New Zealand Wide Pro Wrestling

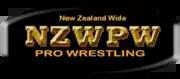
NZWPW logo used from 2005 to 2013

NZWPW was formed in October 2003 by martial arts trainer, former New Zealand Sumo Wrestling champion and head of Petone's He Toa Sports Association, Martin Stirling. Stirling noticed a new generation of wrestling fans, brought up on WWF action. With a wrestling ring already set up at his He Toa gym, Stirling sent an invitation for prospective Wrestlers. Four men answered the call, X-Rated, Juice, Inferno and D-Hoya, with these four pioneers, NZWPW was born. Wrestlers trained by Stirling first performed at the Armageddon Convention on 20 September 2003, as part of an Impact Pro Wrestling show, and the promotion was launched under the name Wellington Pro Wrestling (WPW). WPW's first show was held on 14 November 2003 in Petone. Throughout 2004, more wrestlers joined and small shows were held at community venues around the Hutt Valley. Soon, Stirling, was inundated with prospective wrestlers and had to hold training weekends to find the best talent.